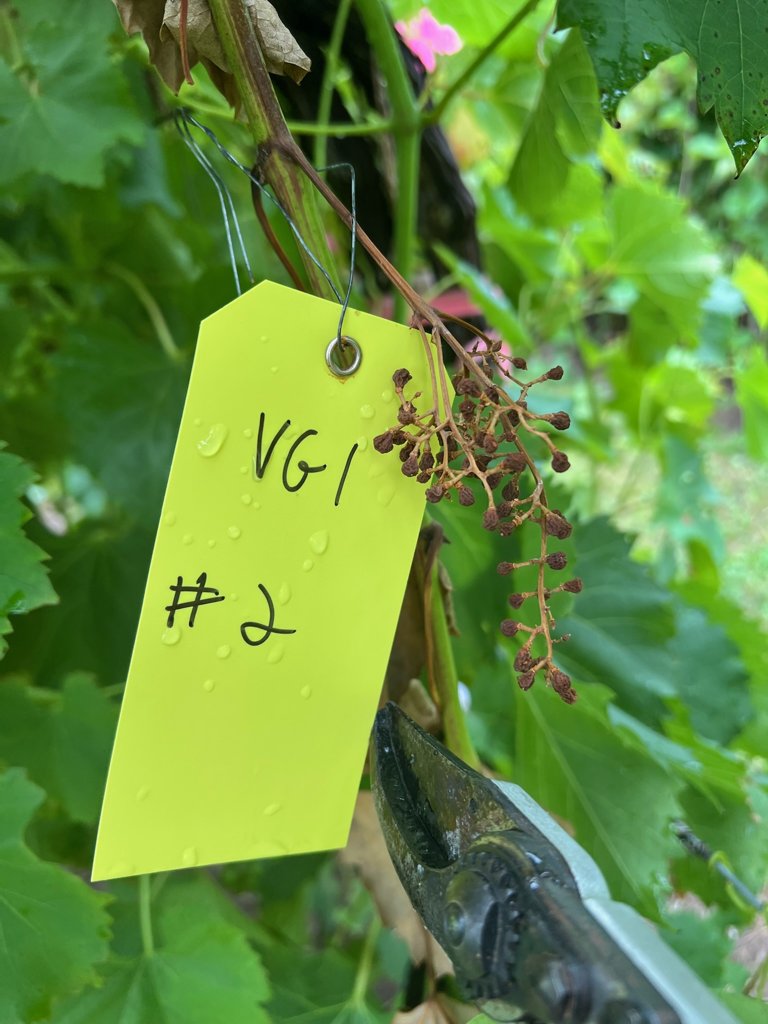
Berries visible: 43
Grape clusters: 1